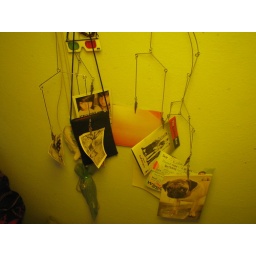
I took this with a yellow glass lamp shade thing over my flash